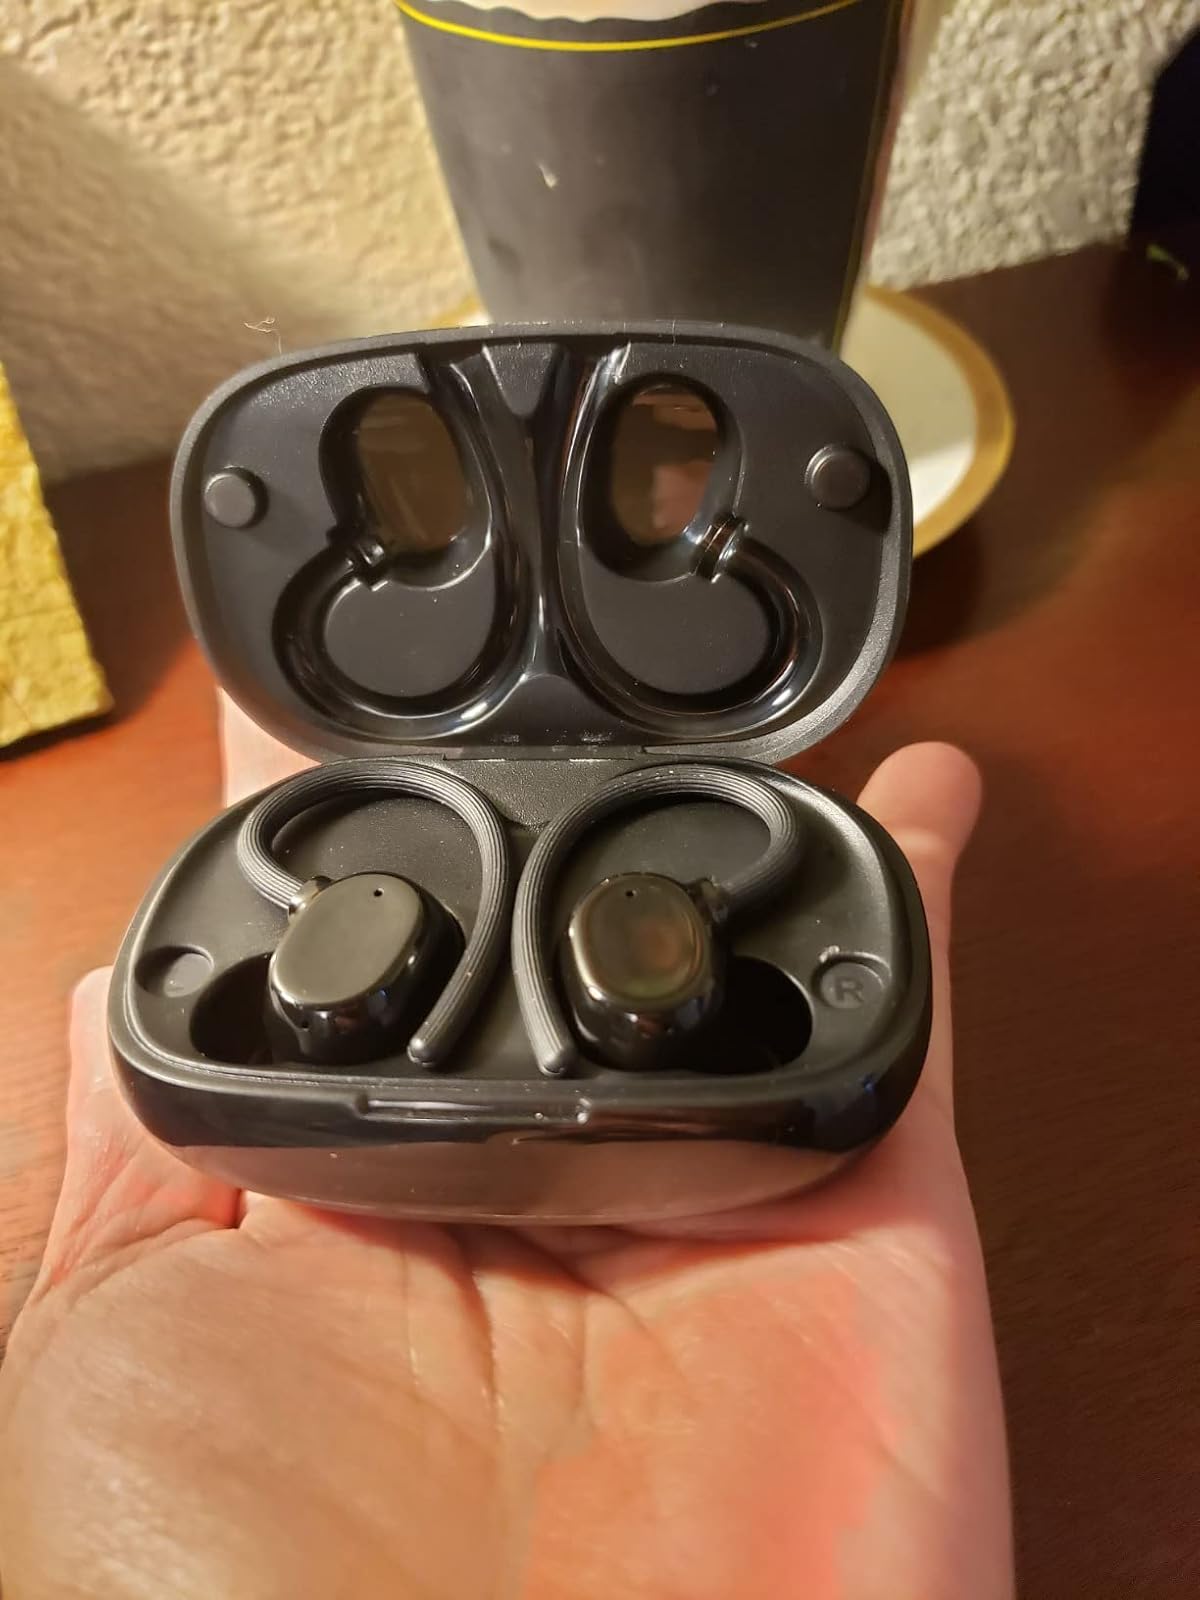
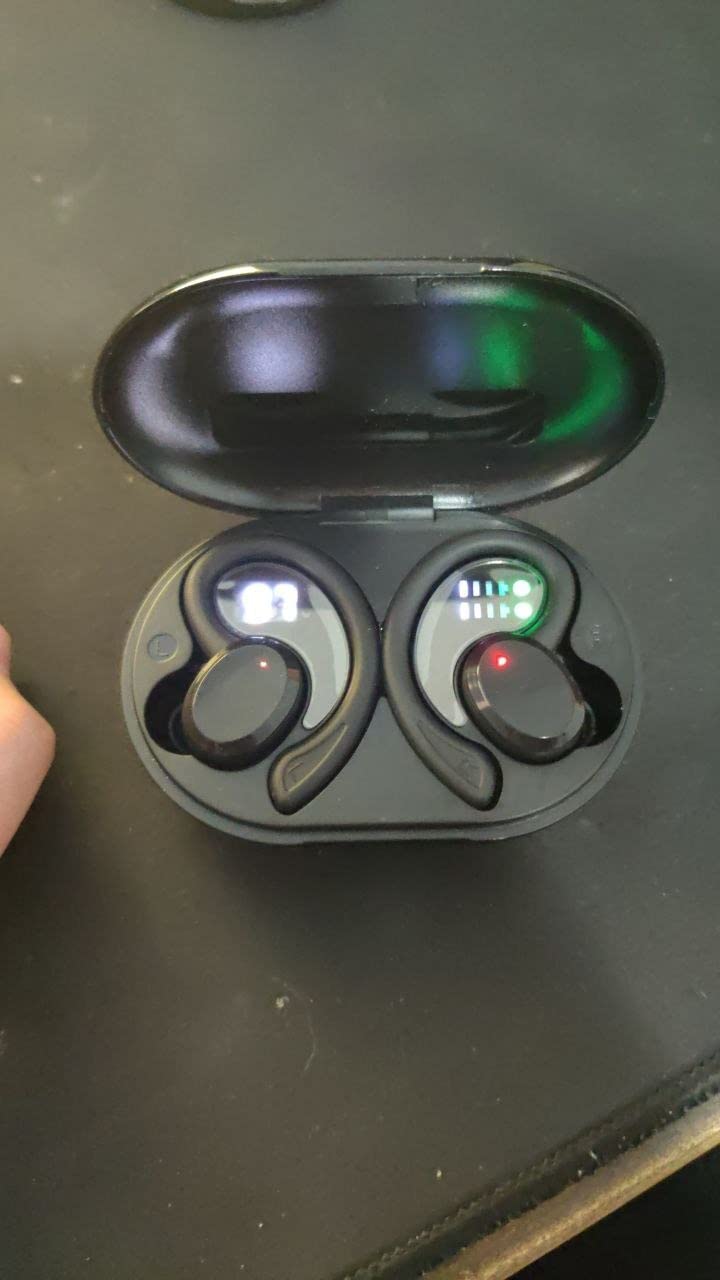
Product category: earbuds
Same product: no